Achille et Déidamie

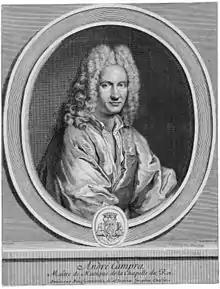
André Campra

Achille et Déidamie ("Achilles and Deidamia") is an opera by the French composer André Campra, first performed at the Académie Royale de Musique (the Paris Opera) on 24 February 1735. It takes the form of a "tragédie en musique" in a prologue and five acts. The libretto, by Antoine Danchet, is based on the Greek legend of Achilles and Deidamia.